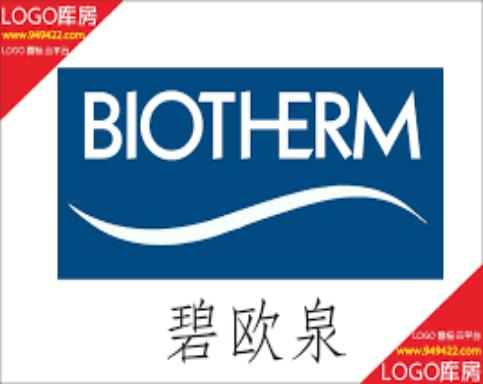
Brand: Biotherm
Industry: Necessities